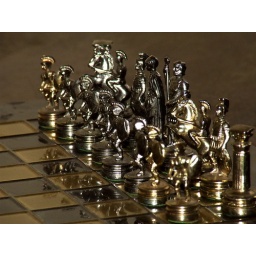
On a table in the bar at High Corner Inn, New Forest